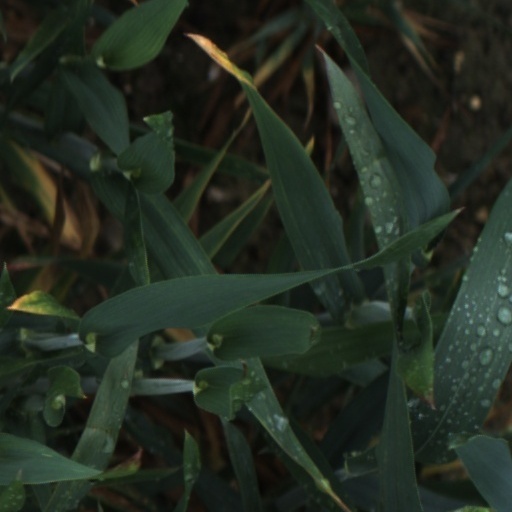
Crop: wheat